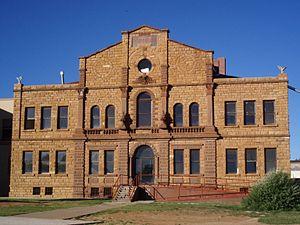
La ville américaine de Santa Rosa est le siège du comté de Guadalupe, dans l’État du Nouveau-Mexique. Lors du recensement de 2000, sa population s’élevait à 2 744 habitants.